Mohegan Bluffs

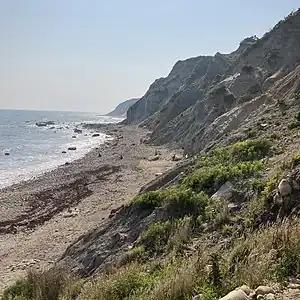
Mohegan Bluffs at Block Island

The Mohegan Bluffs are large clay cliffs about high, located on the southern shore of Block Island. They got their name because the battle of the Niantic and the Mohegan took place here in the mid 16th century. The battle was over supremacy of the island, and the Mohegans were forced over the cliffs to their death by the native Niantic.